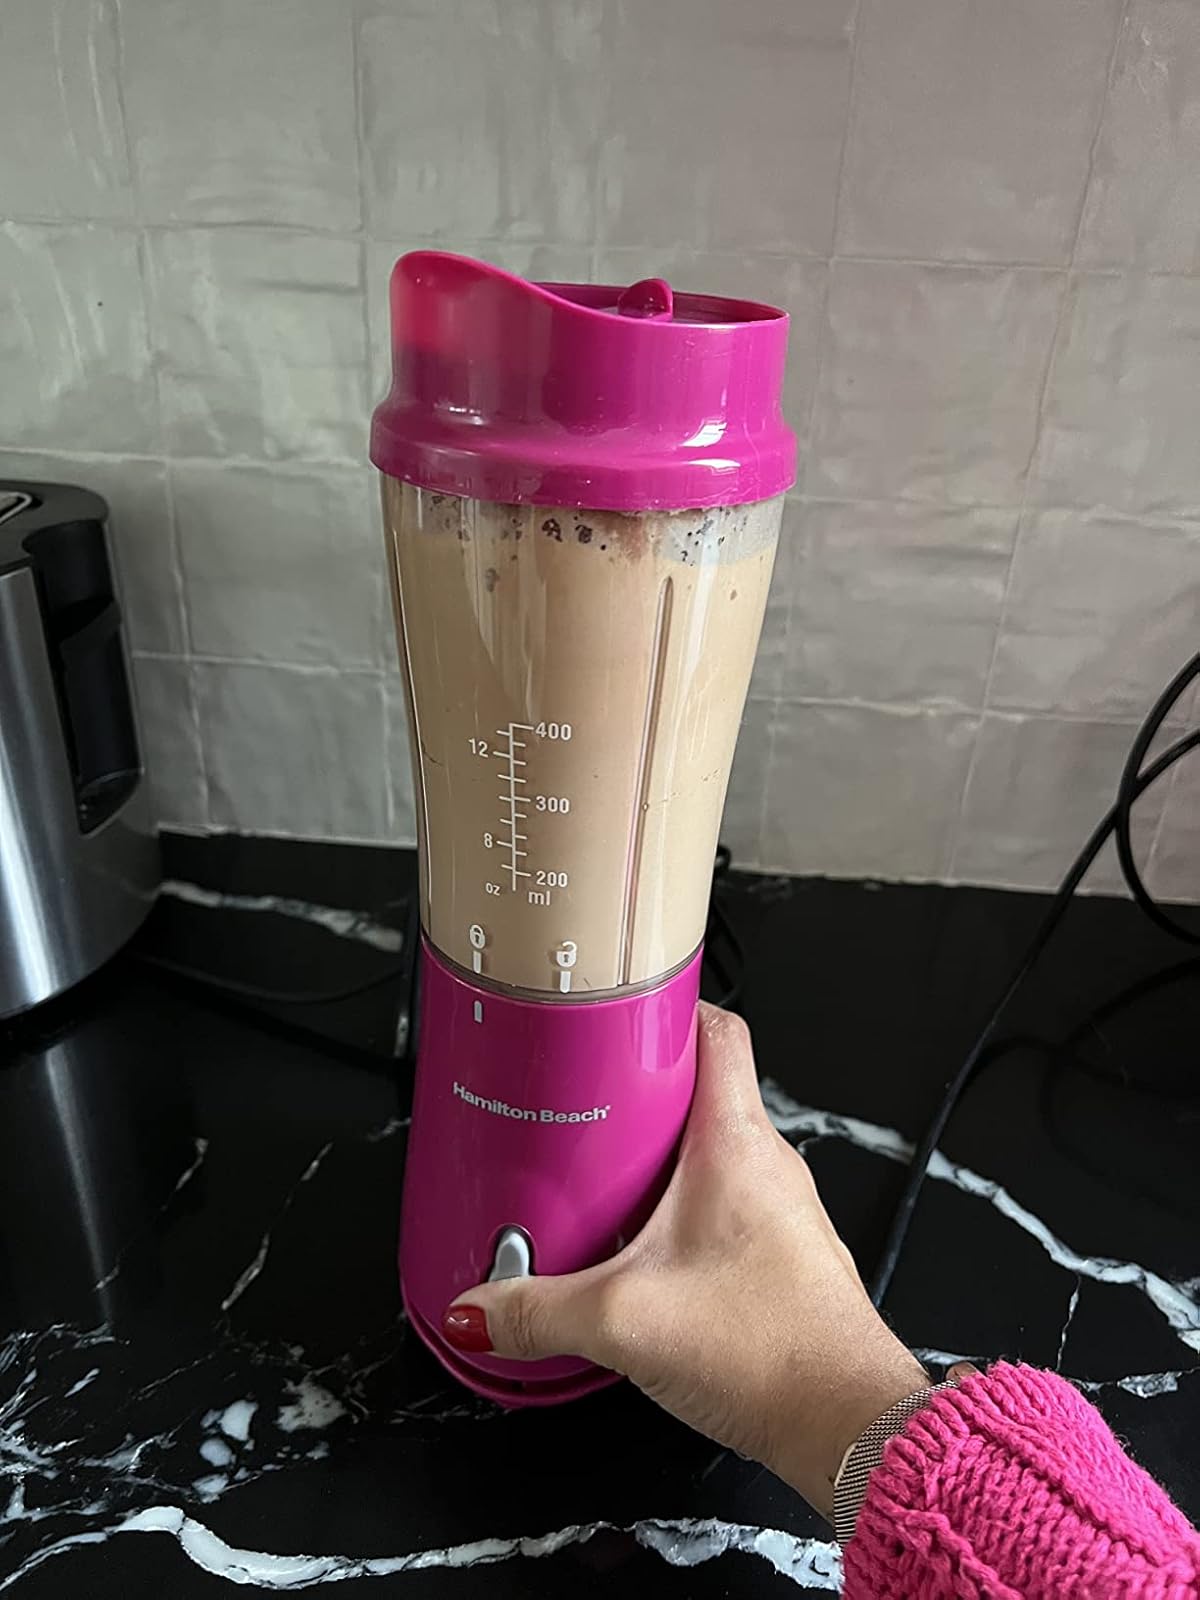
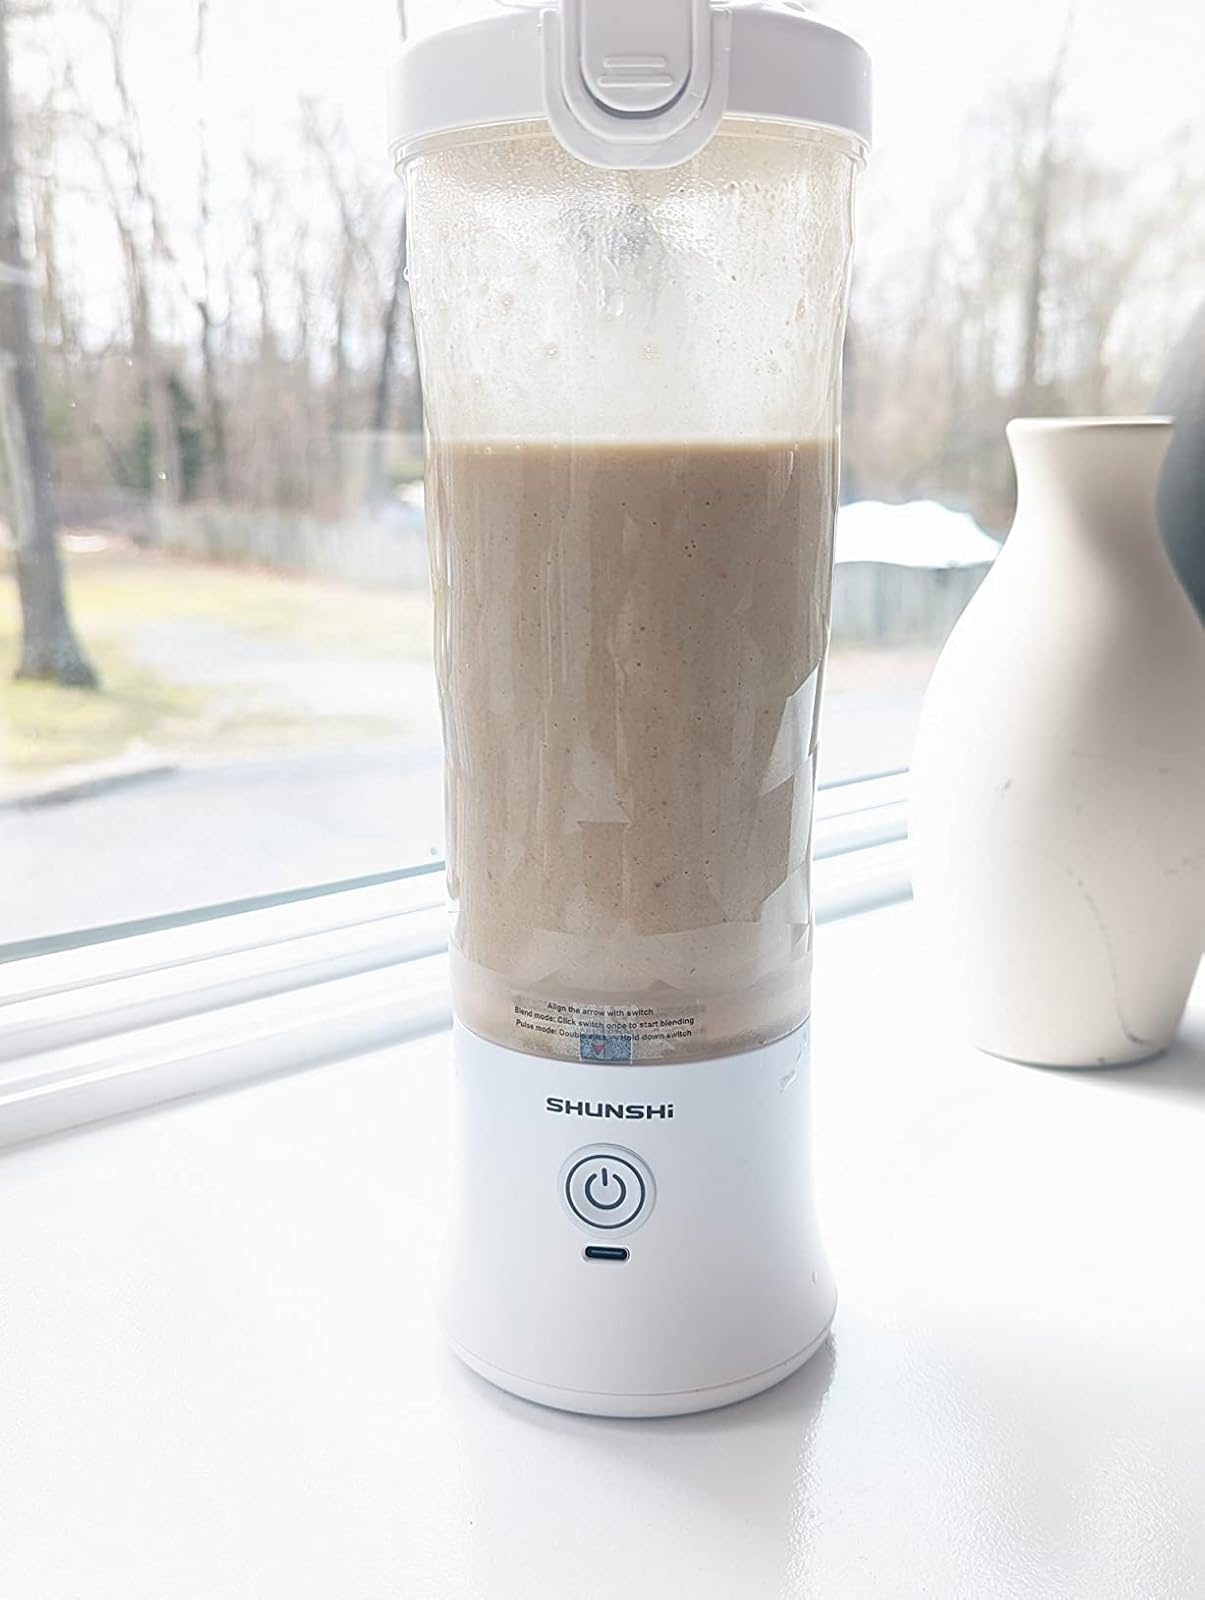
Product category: items_blender
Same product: no